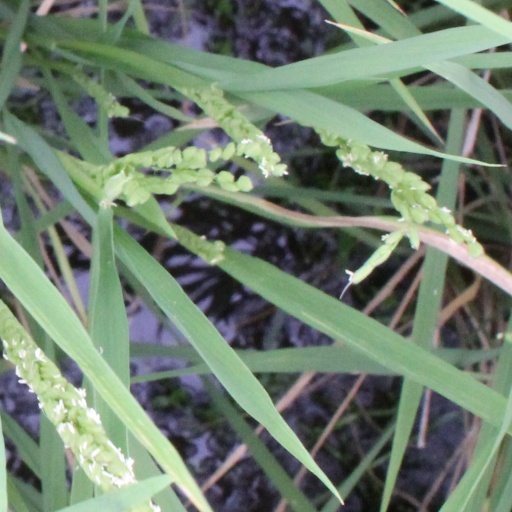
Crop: rice